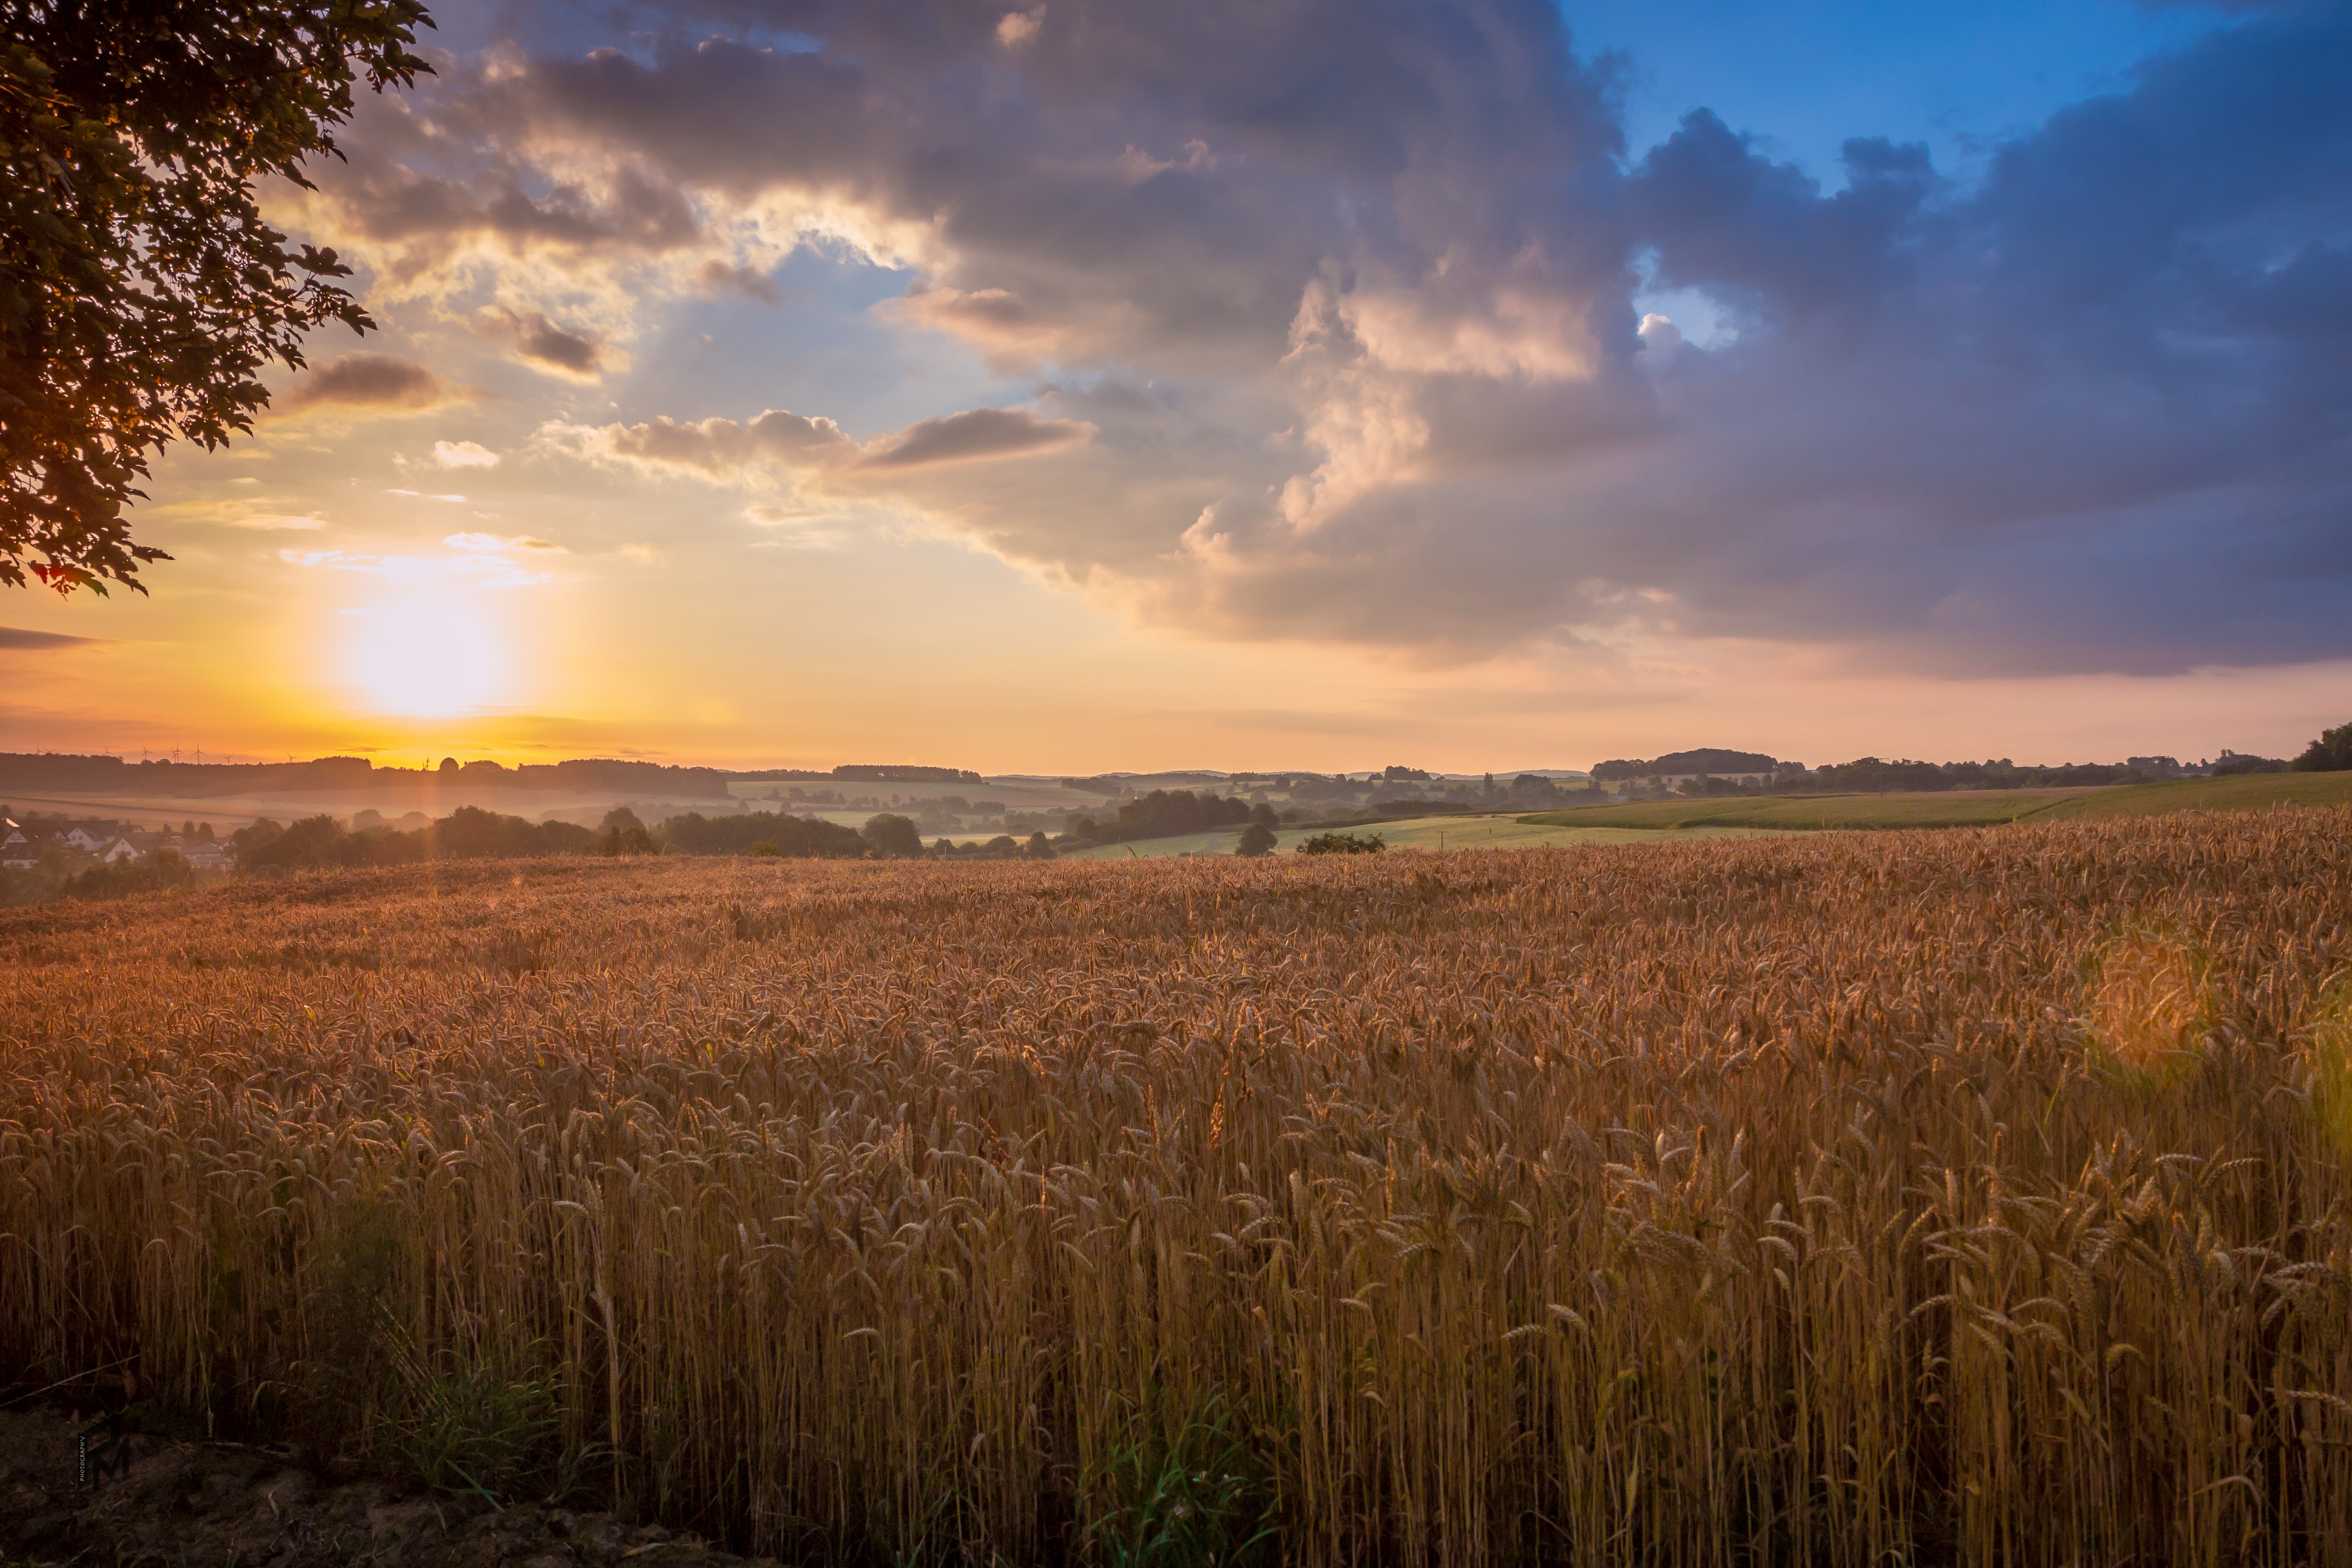
landscape, tree, nature, grass, horizon, cloud, sky, sun, fog, sunrise, sunset, field, meadow, prairie, sunlight, morning, hill, dawn, dusk, evening, harvest, autumn, agriculture, savanna, plain, grassland, wetland, wallpaper, cereals, habitat, steppe, blue hour, rural area, natural environment, atmospheric phenomenon, grass family